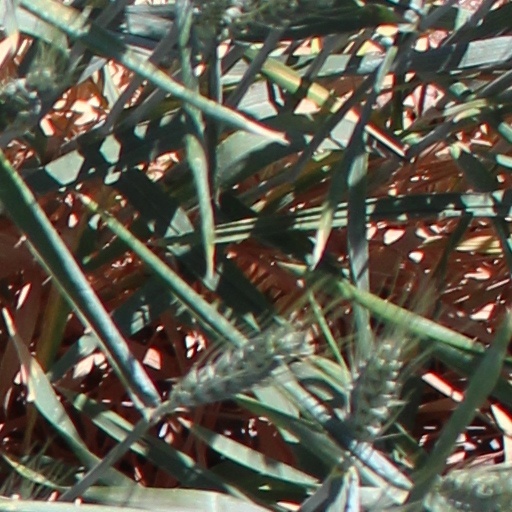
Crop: wheat